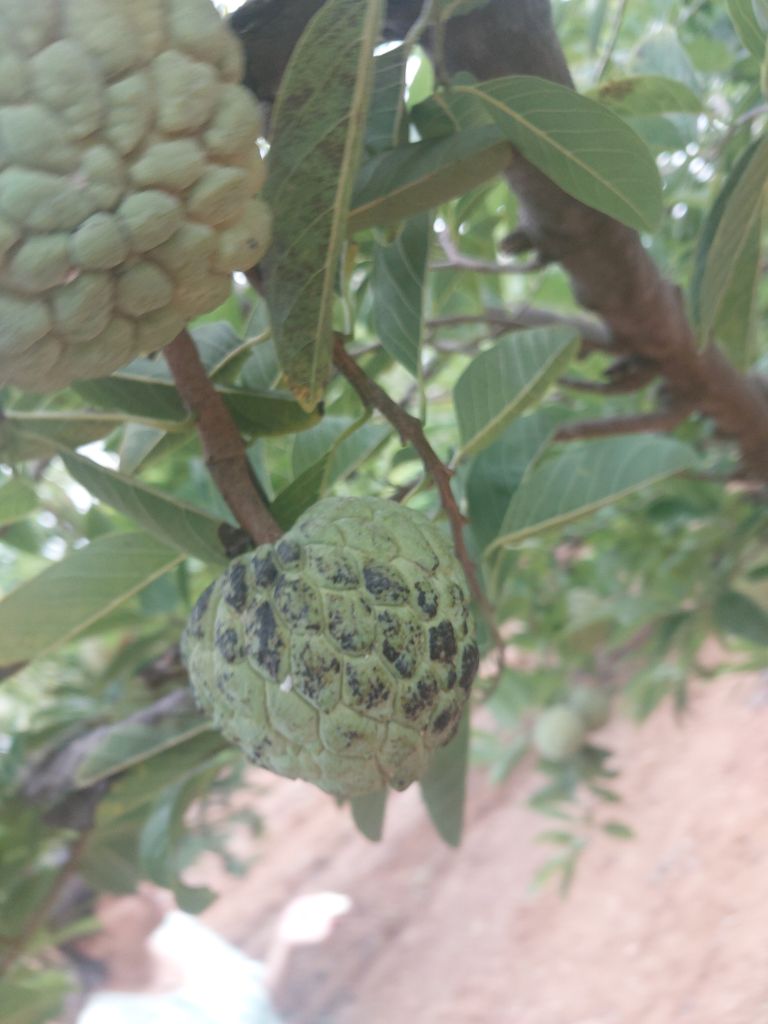
Disease label: Blank Canker